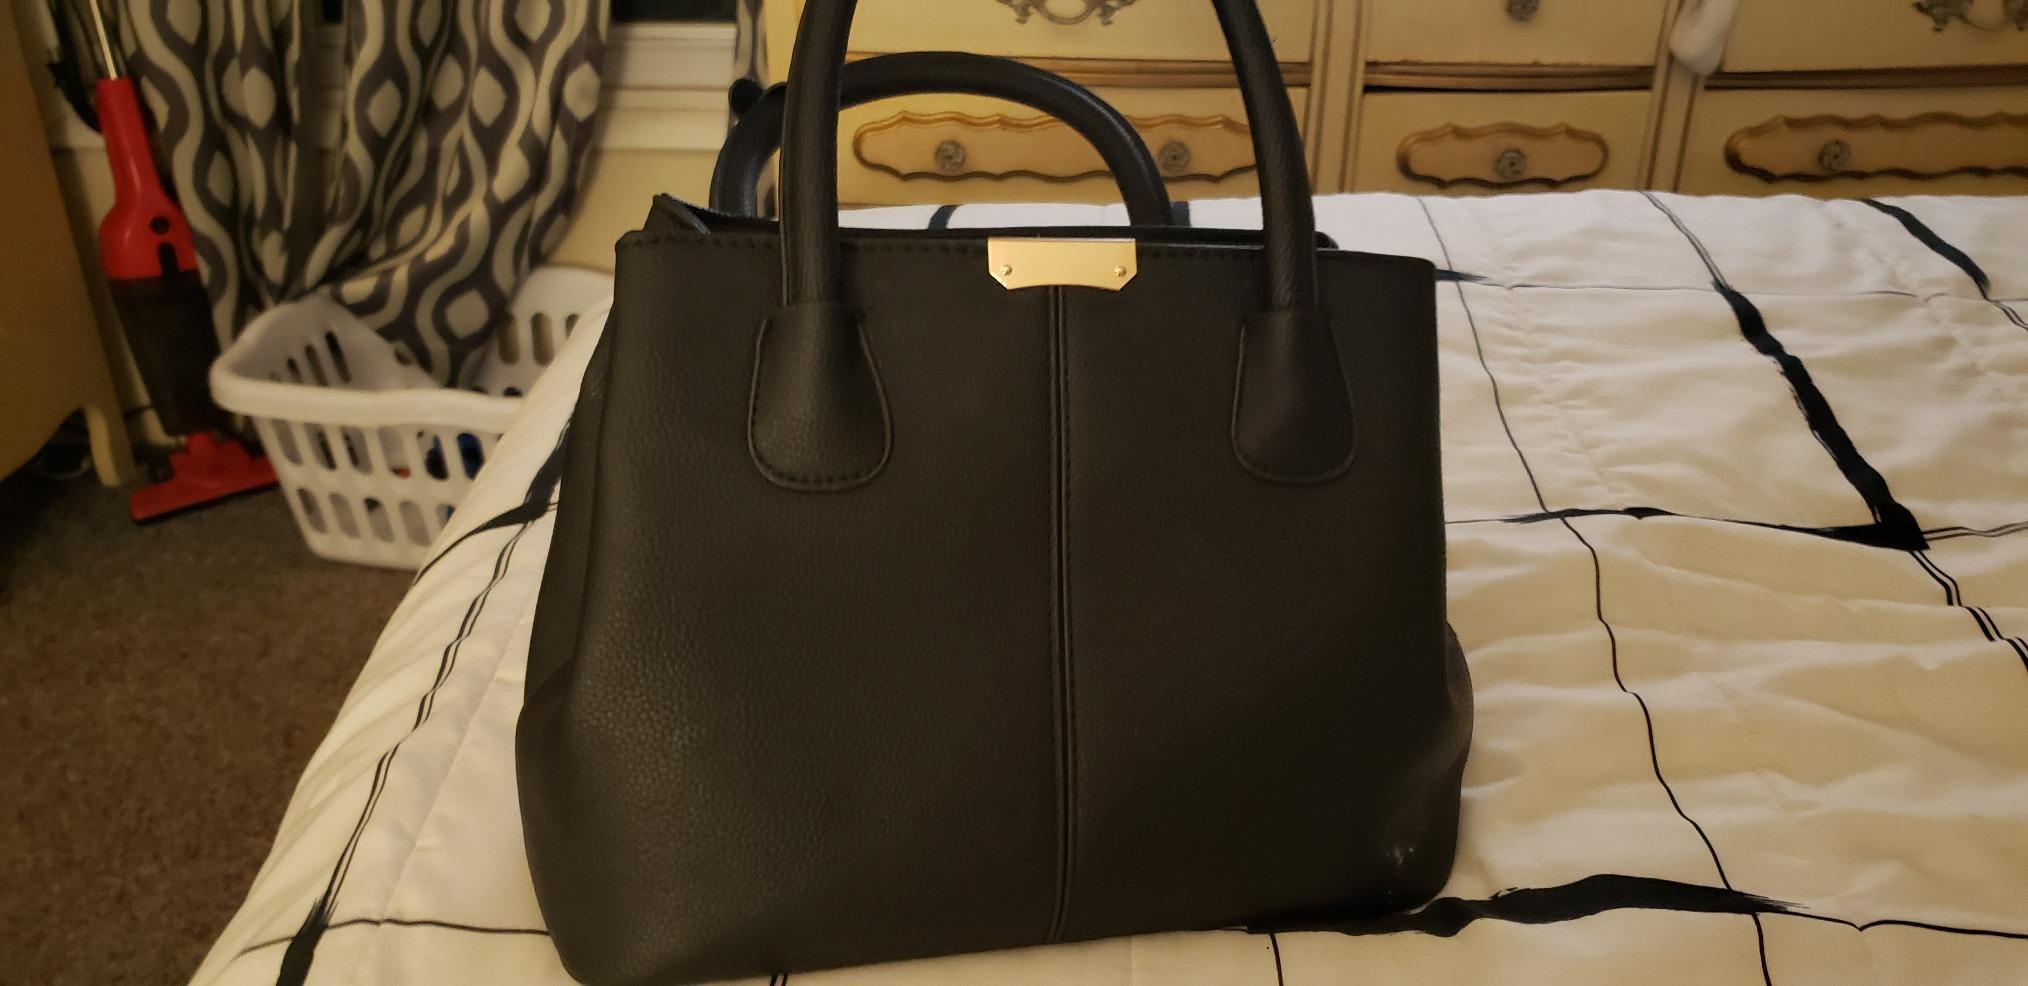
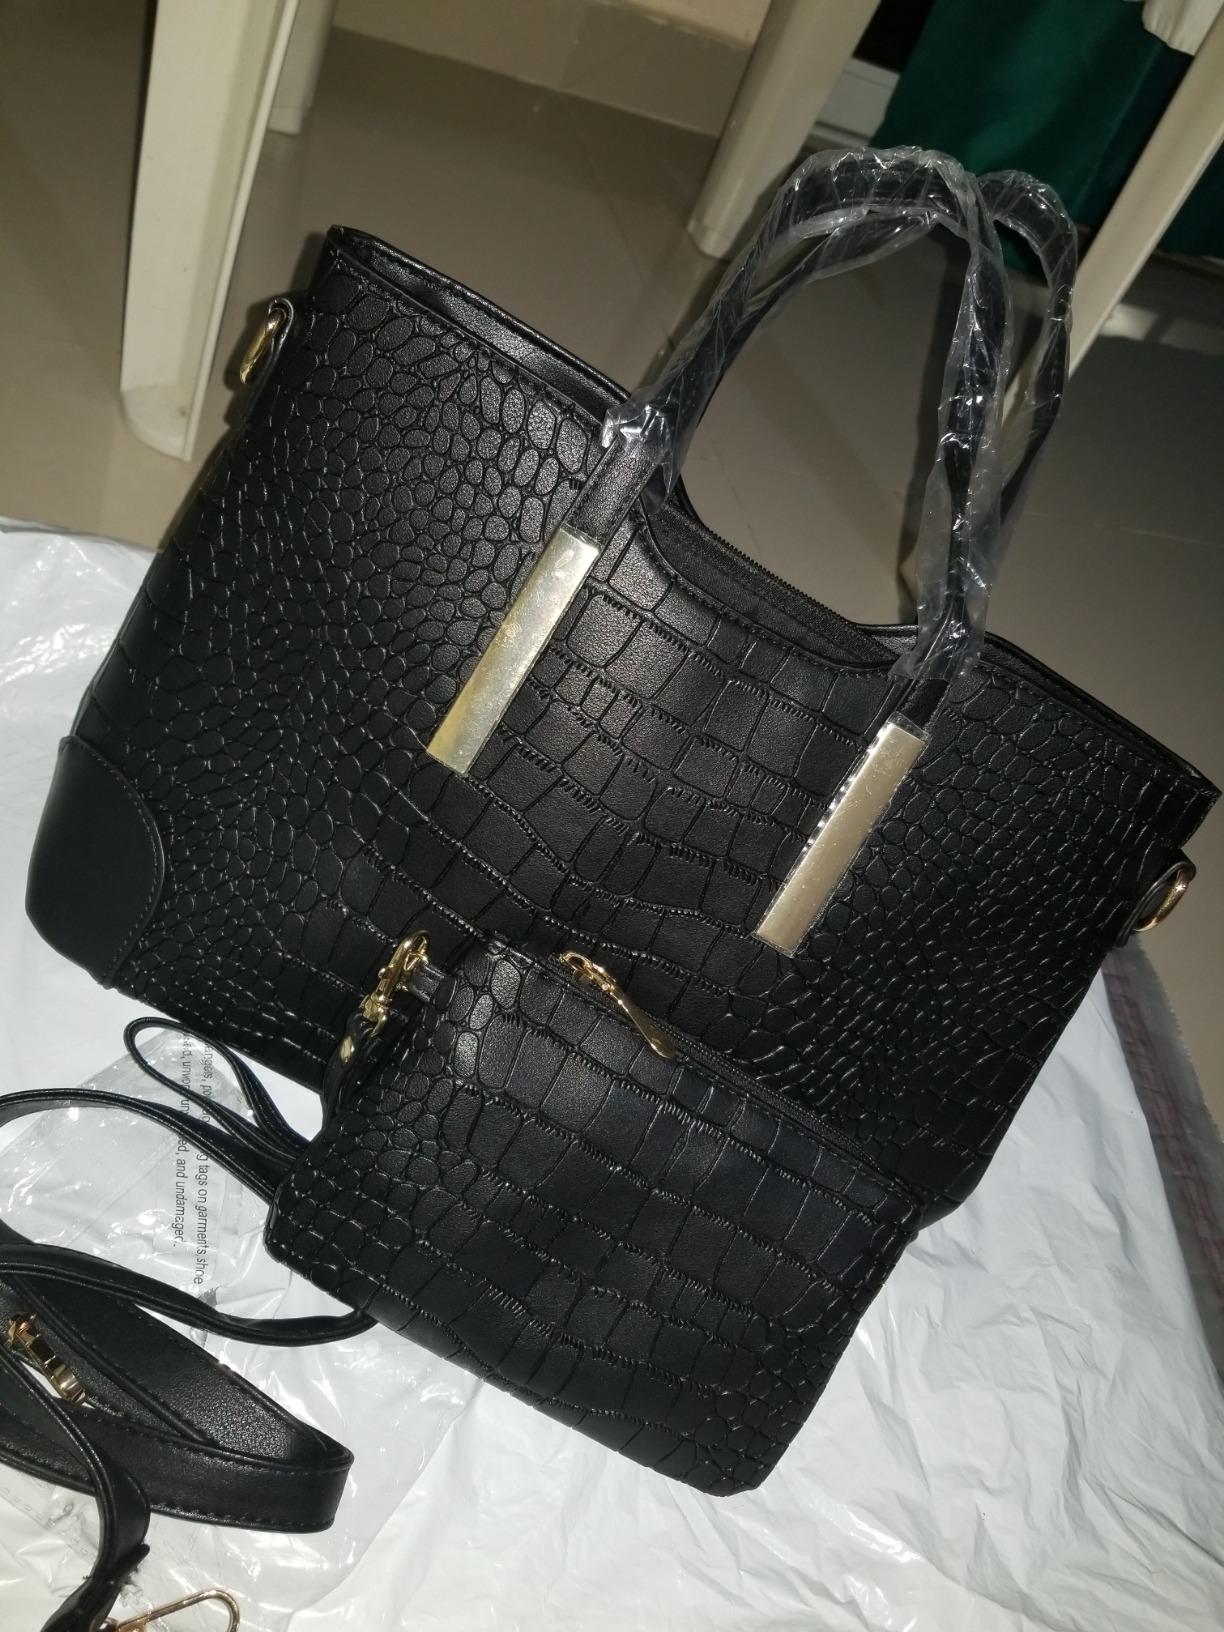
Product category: accessories_handbag
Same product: no